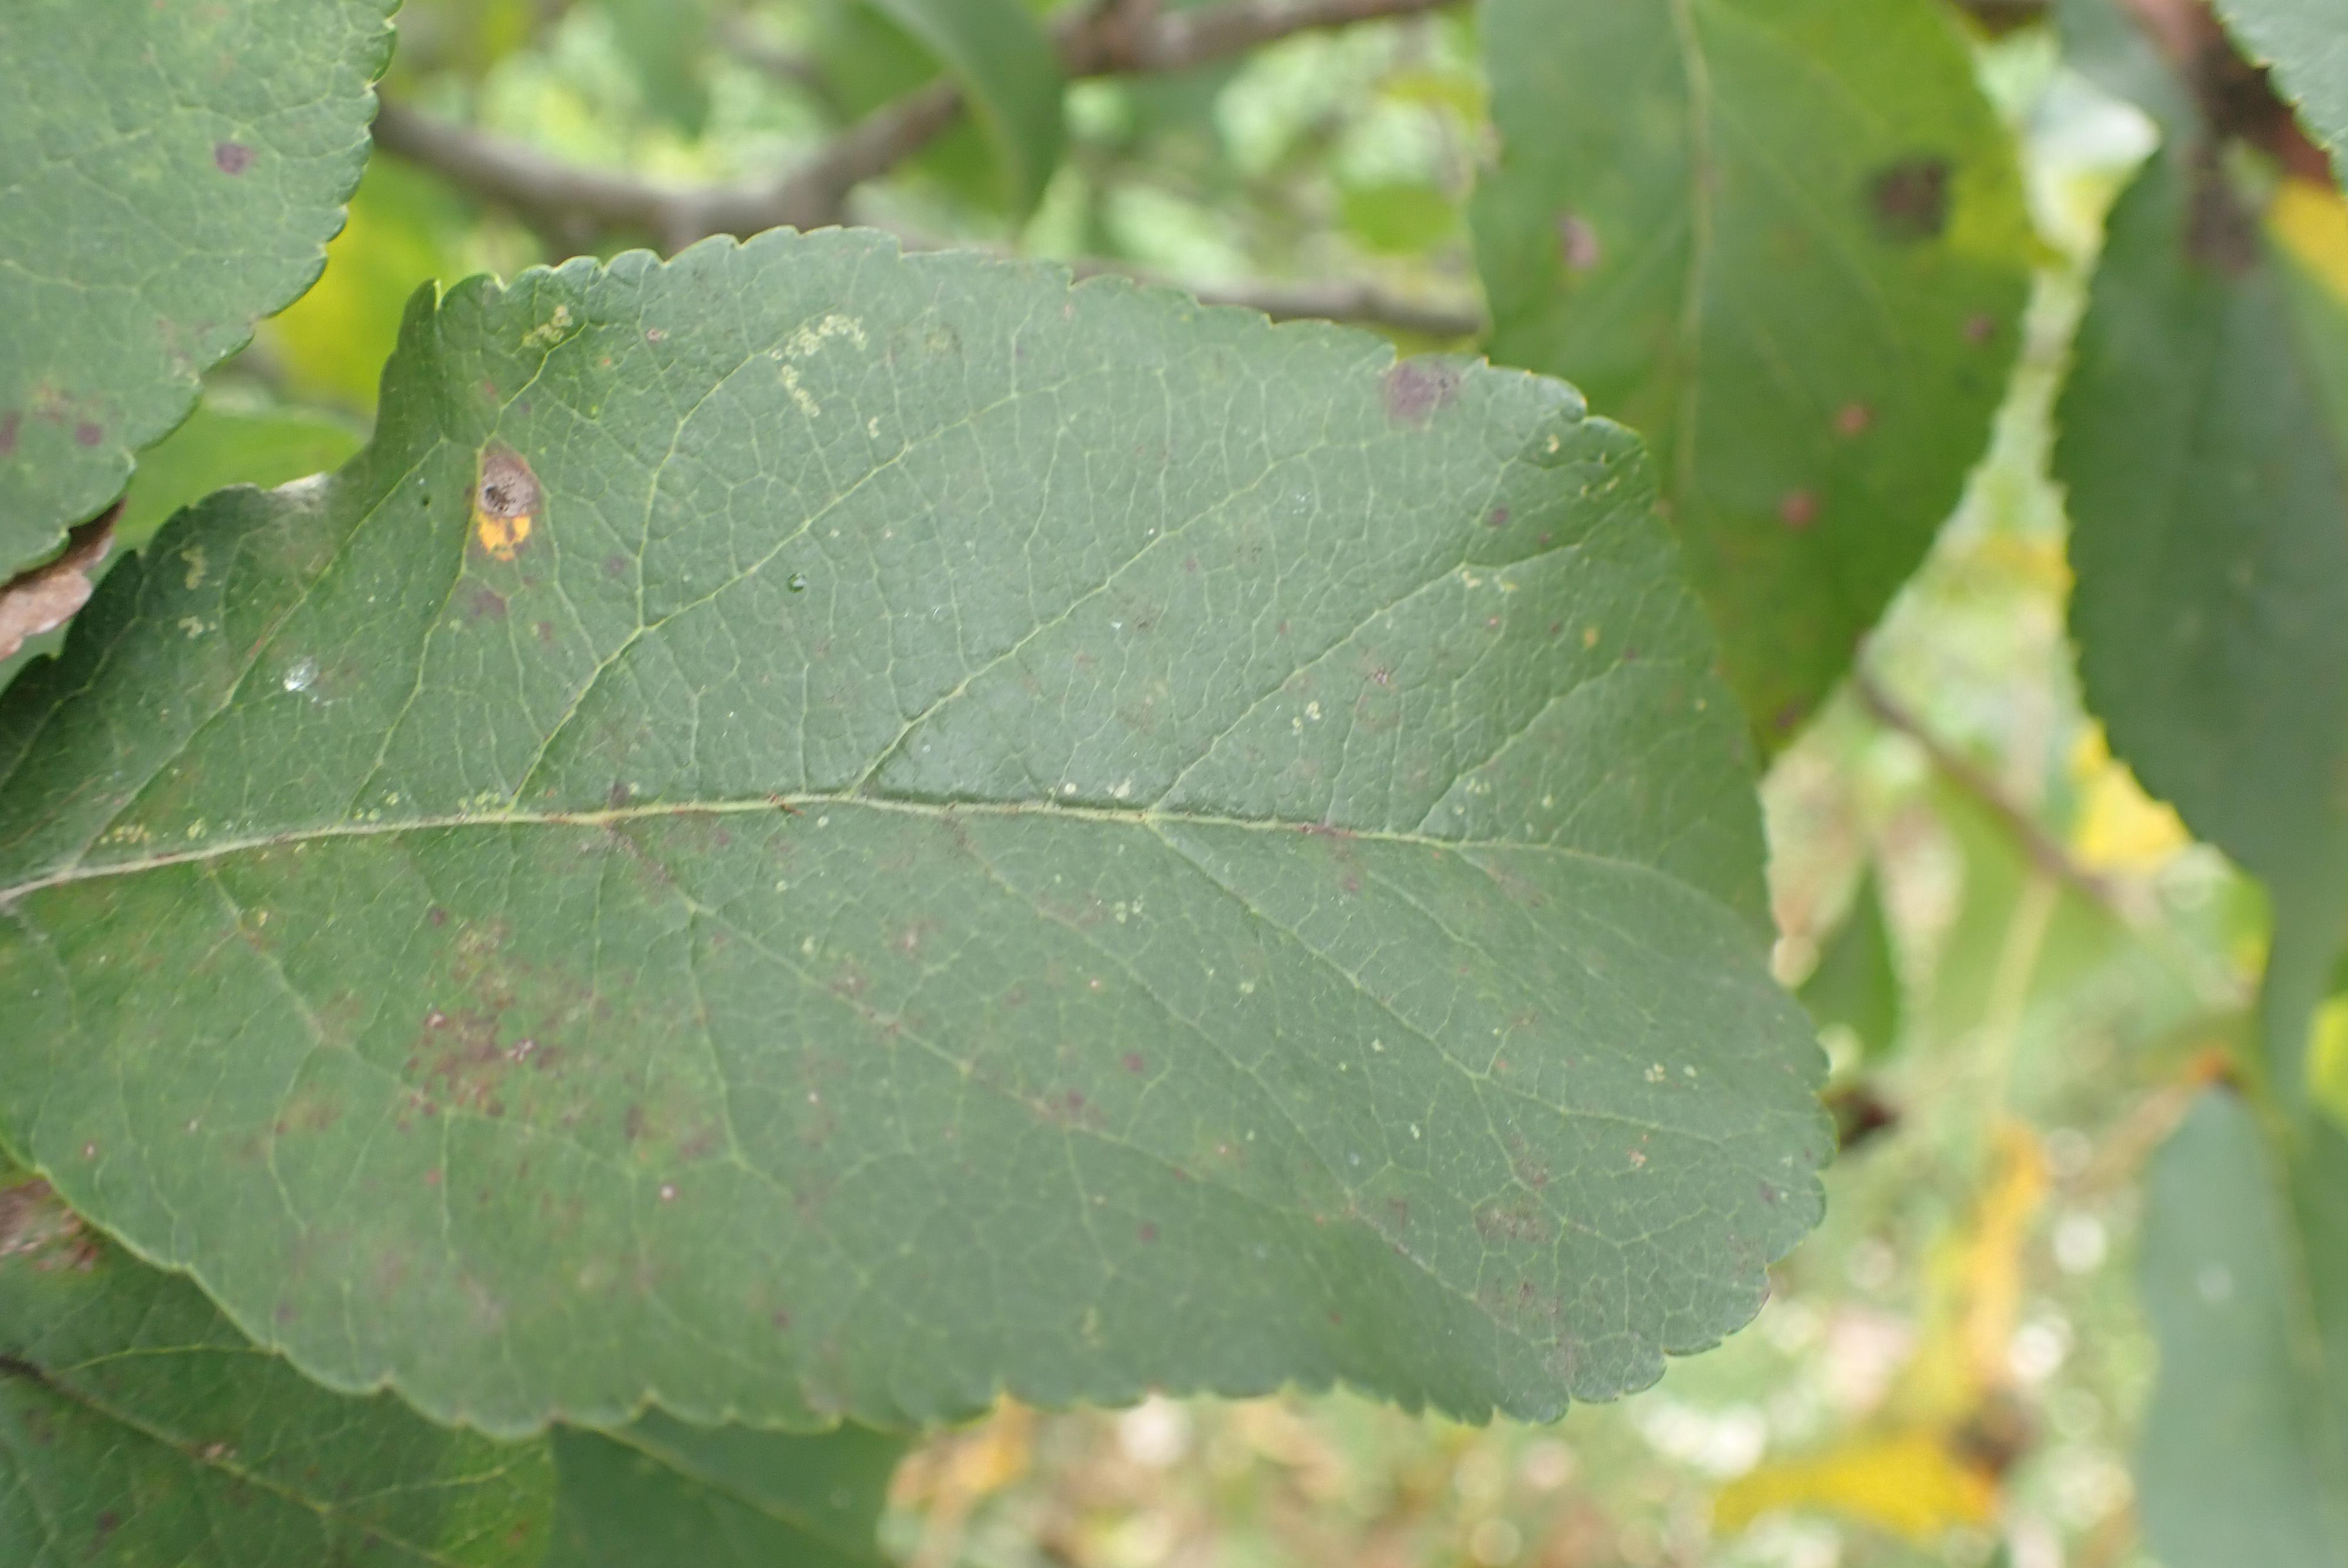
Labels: complex